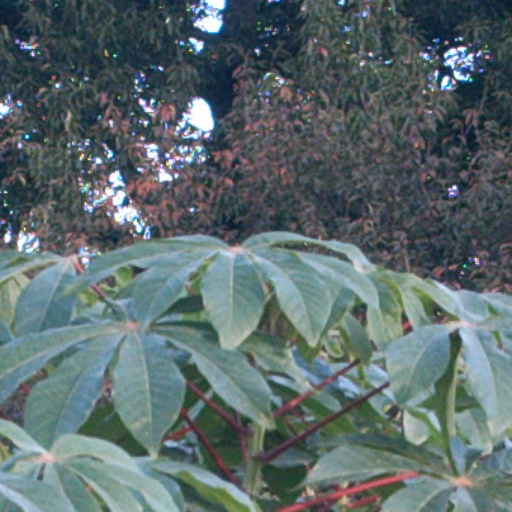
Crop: cassava